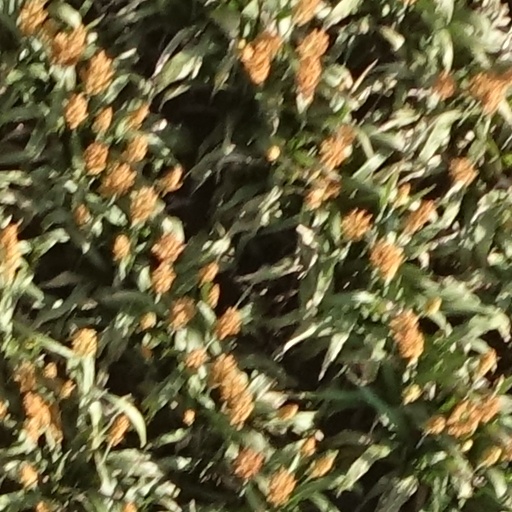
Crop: sorghum